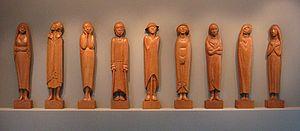
La Frise des Guetteurs, 1930-35, bois de chêne, Ernst Barlach Haus, Hambourg